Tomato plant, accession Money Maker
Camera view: vertical (180 deg); turntable rotation: 150 degrees
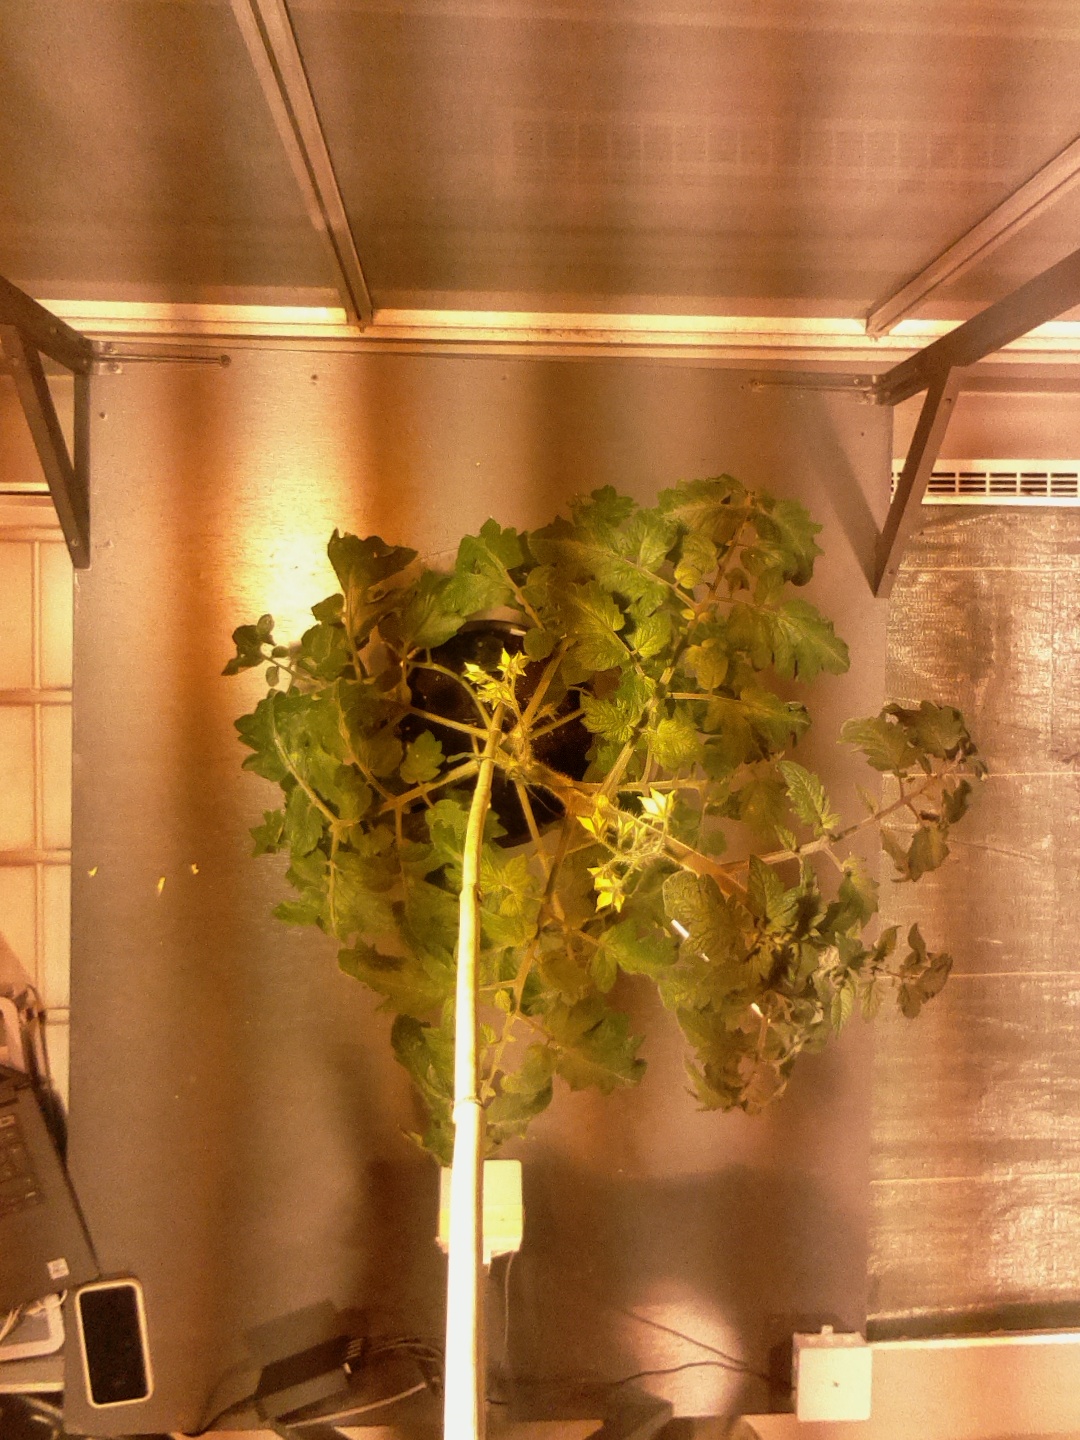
BBCH growth stage 68: Full flowering, 80%-90% of flowers open, more petals falling